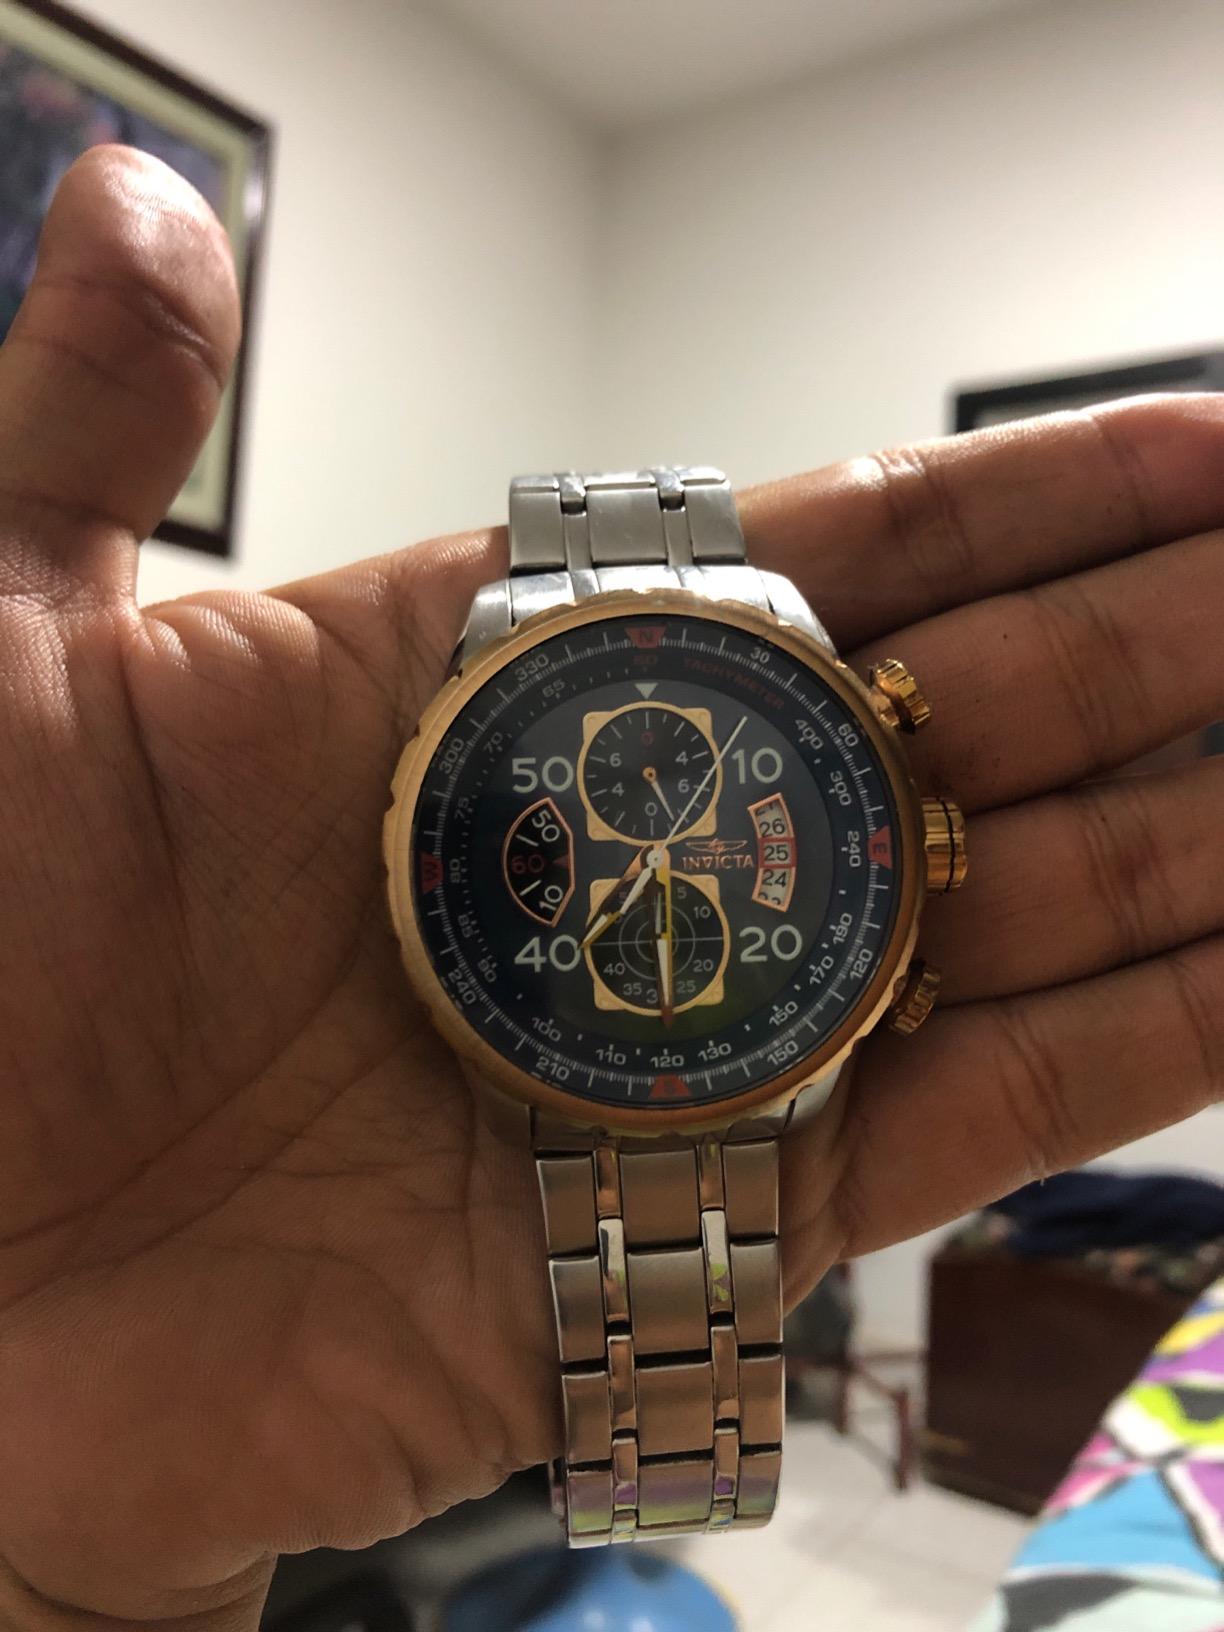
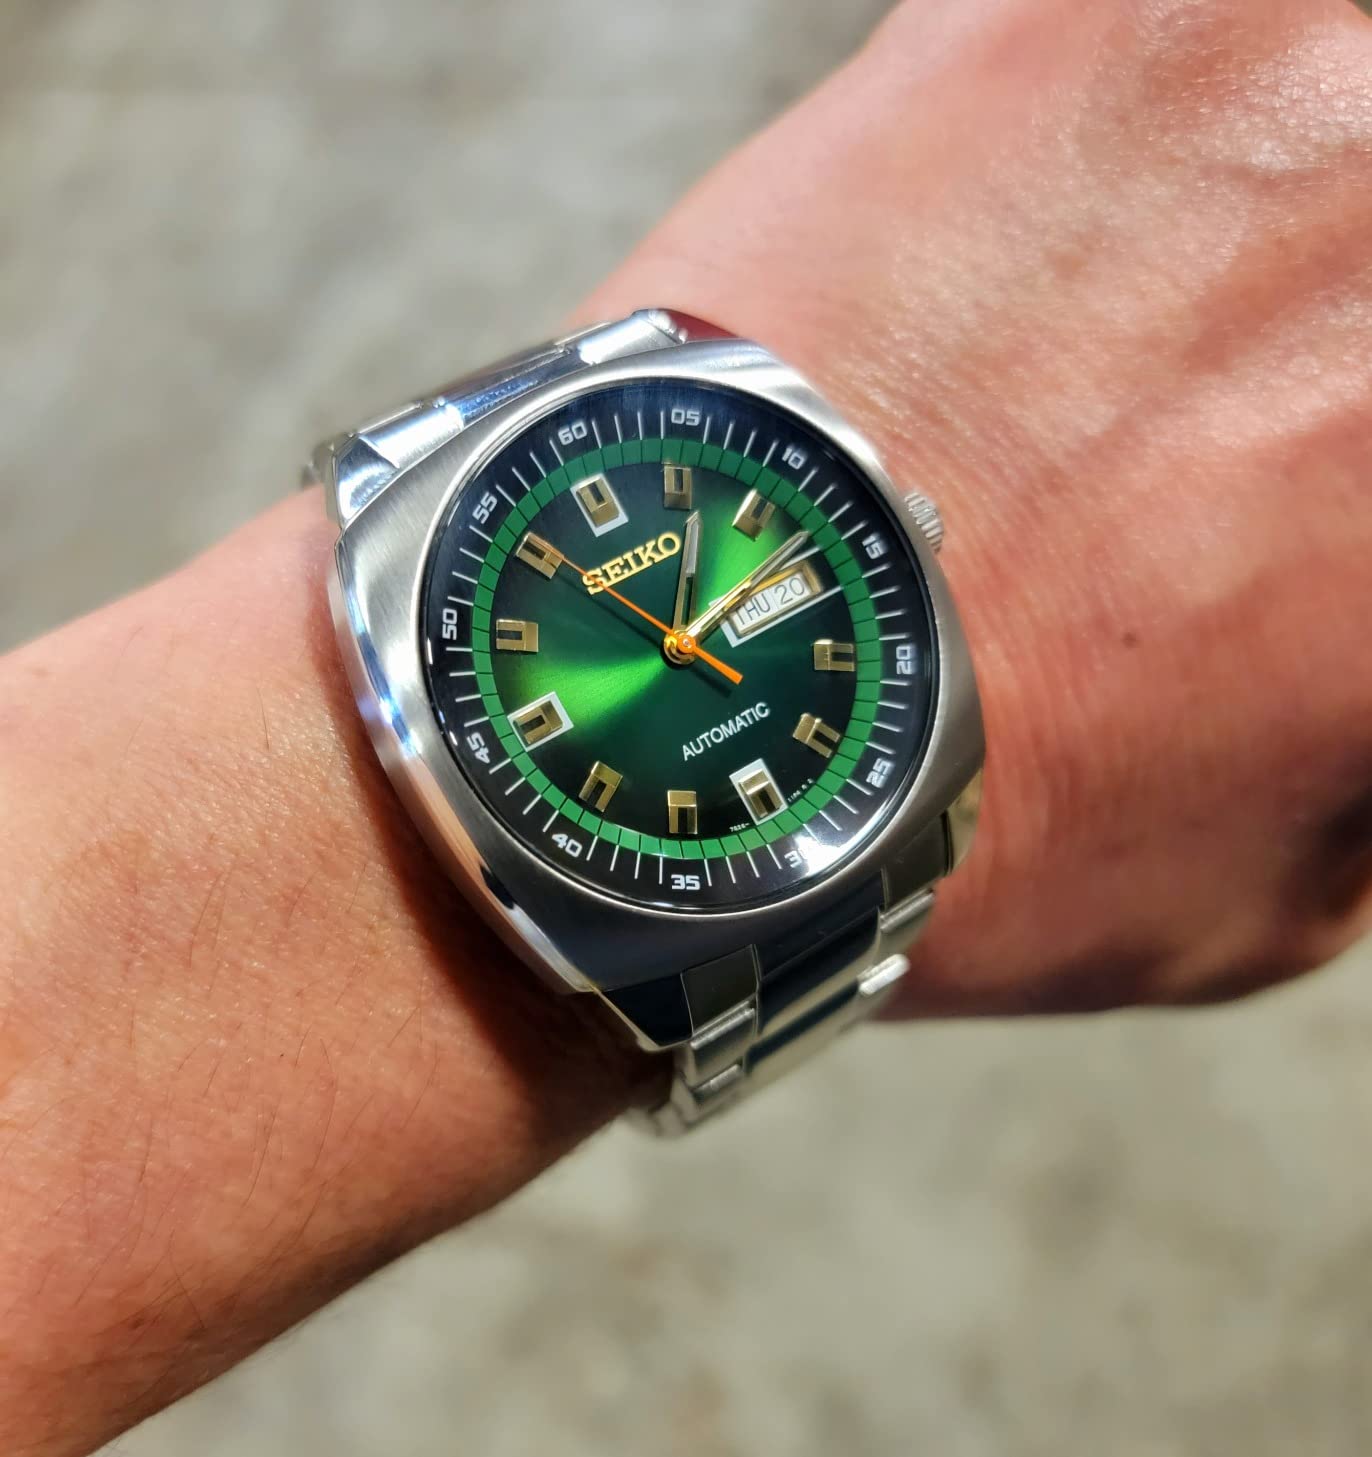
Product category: accessories_watch
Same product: no